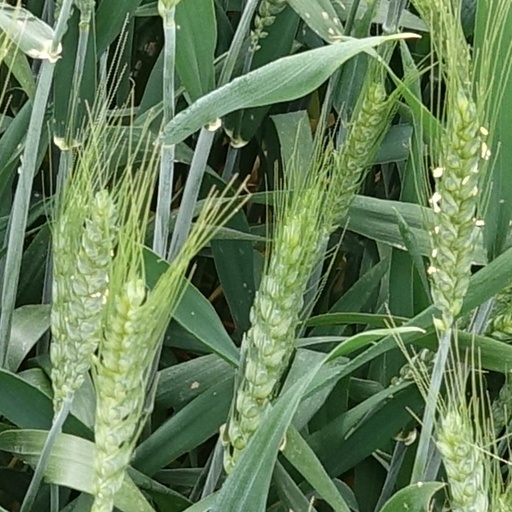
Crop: wheat